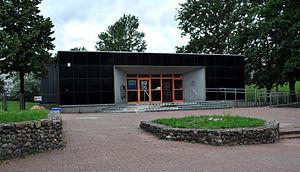
Częstochowa est une ville du sud de la Pologne, située dans la voïvodie de Silésie dont elle est la deuxième plus grande ville. C'est une ville qui a le statut de powiat et elle est le chef-lieu du powiat de Częstochowa, dont le territoire lui est extérieur.